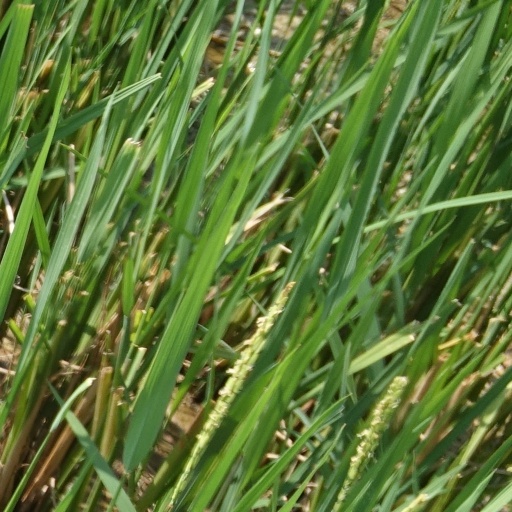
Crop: rice